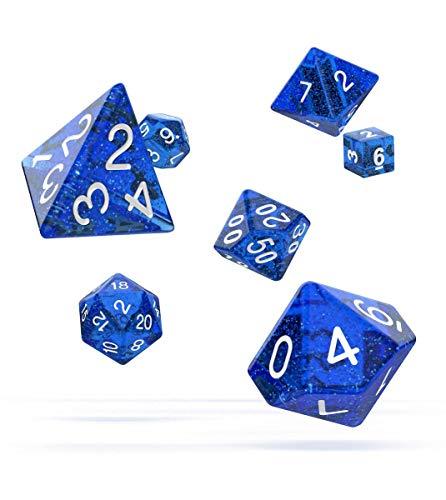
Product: Oakie Doakie Dice RPG-Set Speckled Blue
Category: Toys & Games | Games & Accessories | Game Accessories | Role Playing Dice
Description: The Role-playing Game Sets consist of 7 different dice: D6, D4, 2x D10 steps of 1 and steps of 10, D8, D20, and D12.
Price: $6.95